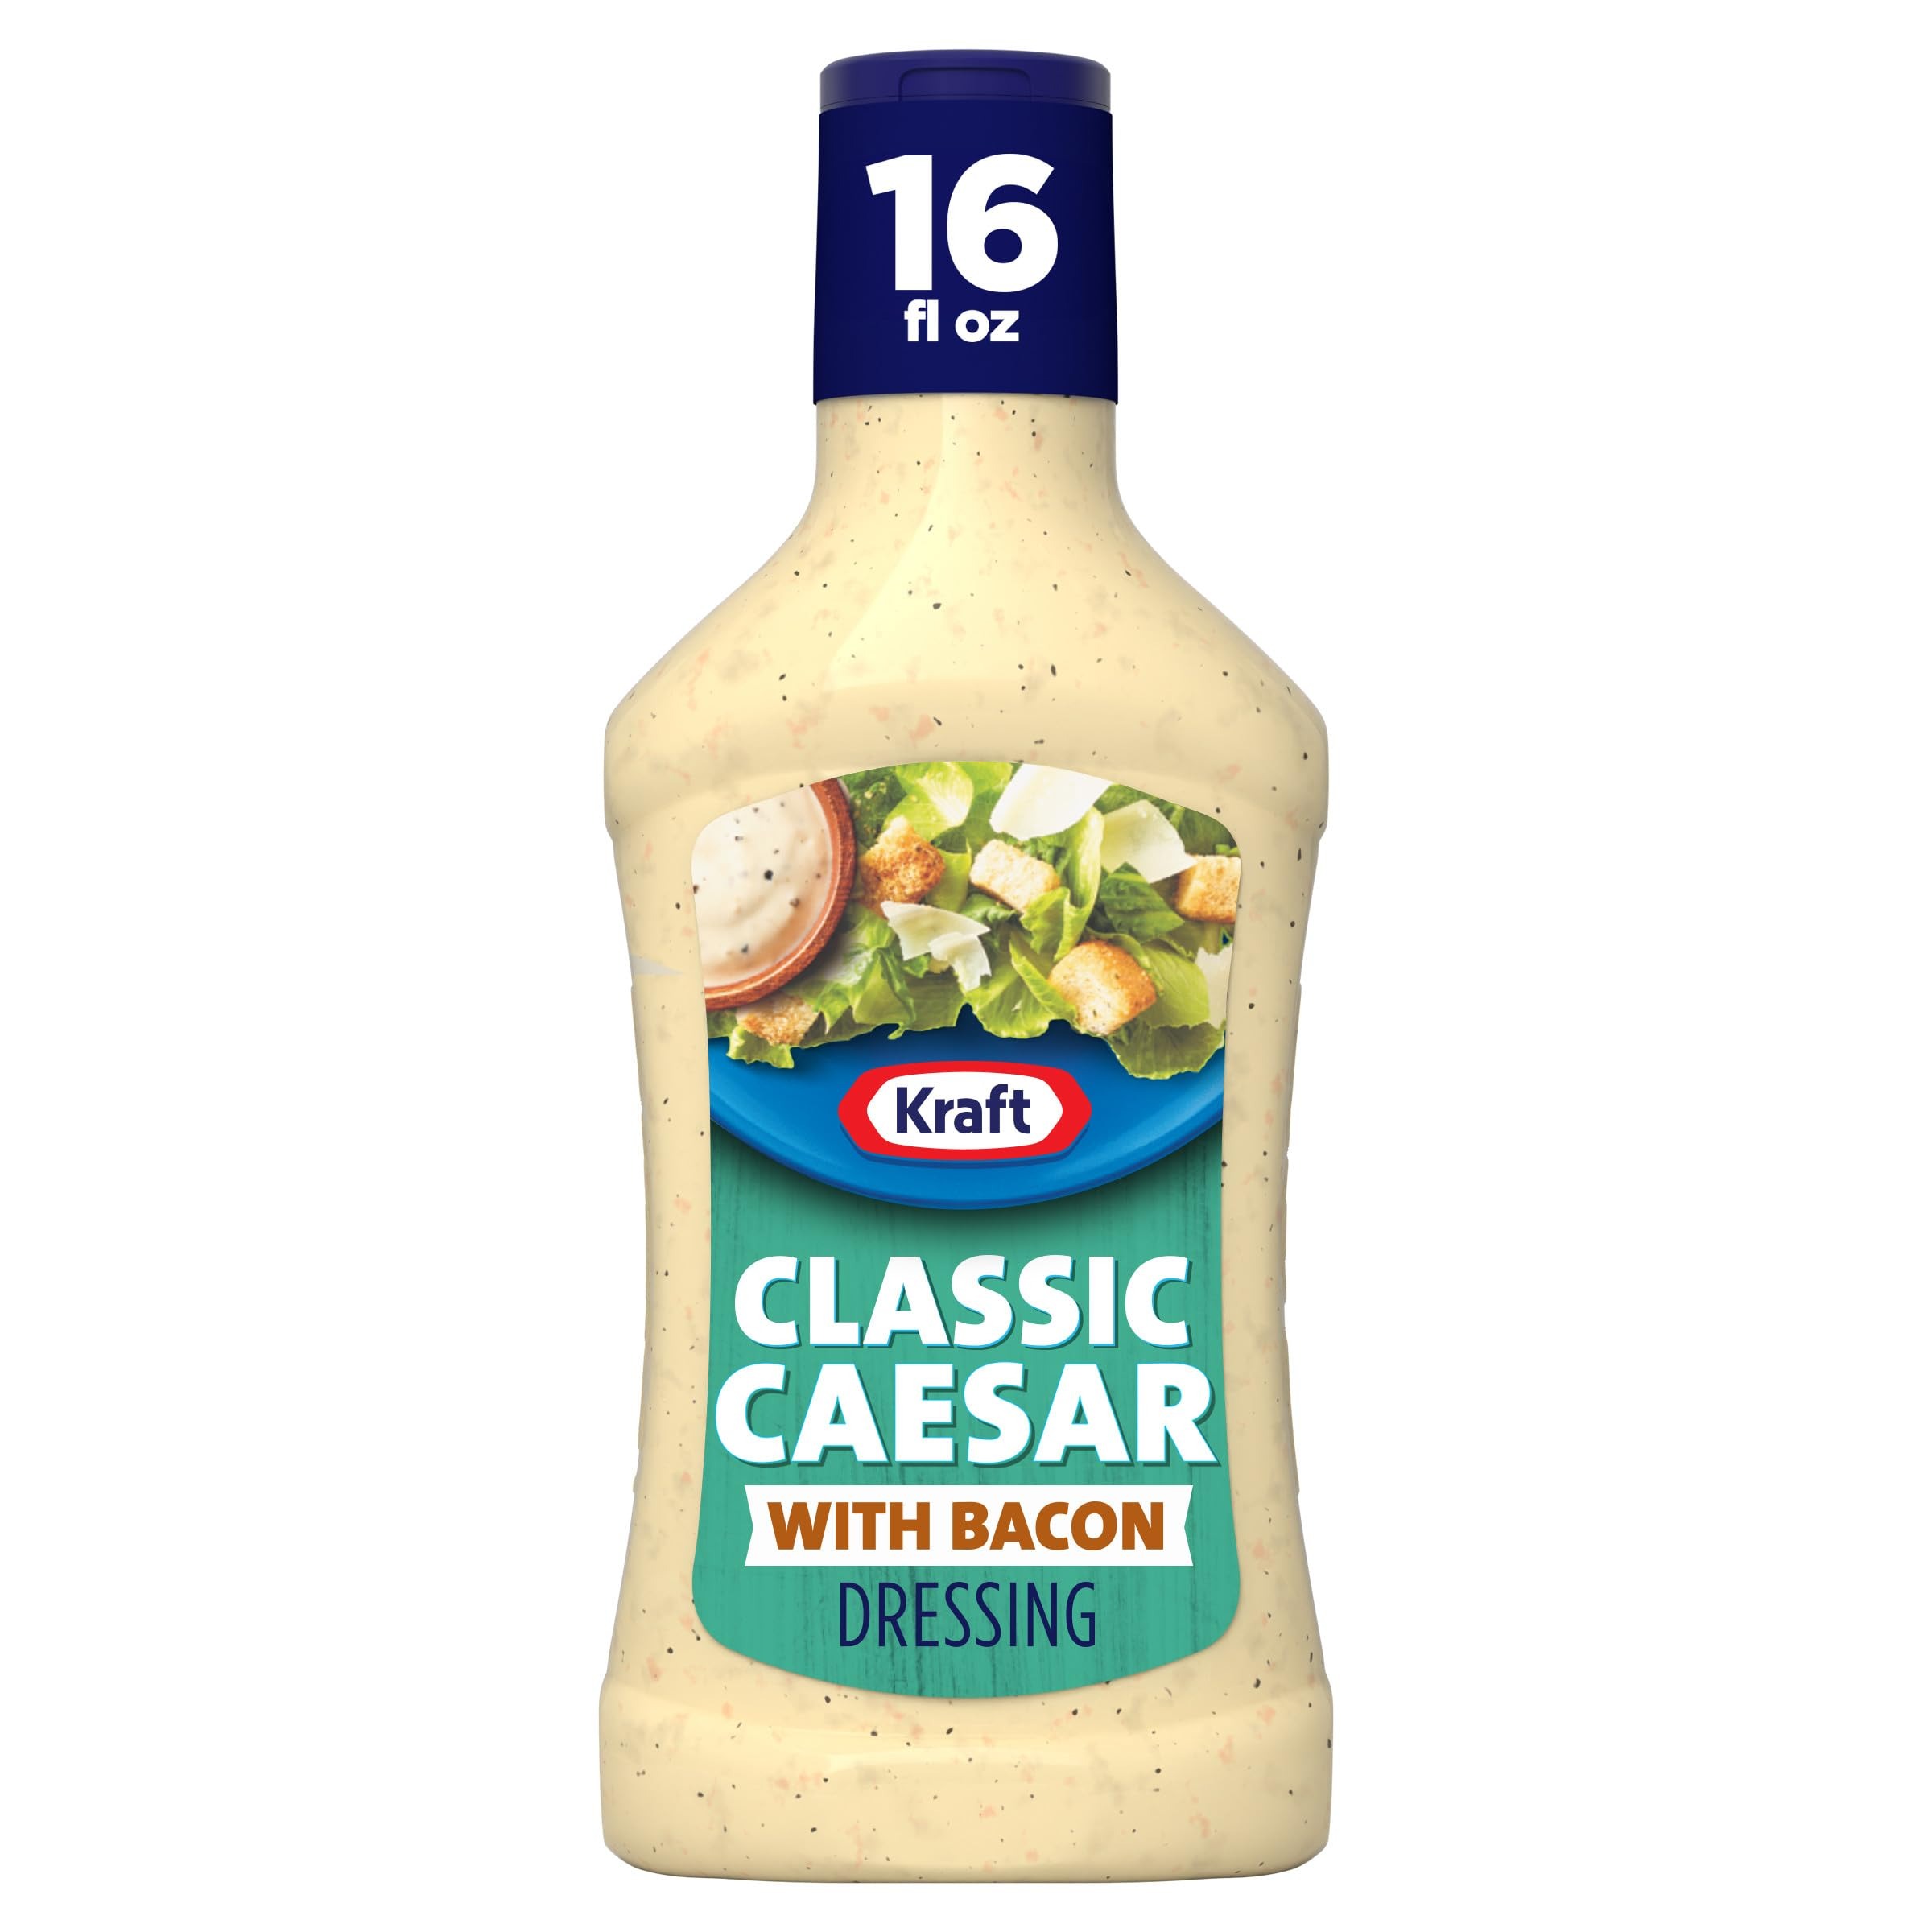
Item Name: Kraft Caesar with Bacon Dressing, 16 fl oz Bottle
Bullet Point 1: One 16 fl oz bottle of Kraft Caesar with Bacon Dressing
Bullet Point 2: Our creamy Classic Caesar Dressing is infused with the goodness of bacon
Bullet Point 3: The classic Caesar dressing taste you love with smoky flavor
Bullet Point 4: Add Kraft Caesar with Bacon Dressing to salads, sandwiches and wraps
Bullet Point 5: Try our bacon Caesar dressing as a delicious dip for vegetables, chicken nuggets, fries or pizza
Bullet Point 6: Each 16-ounce bottle contains about 16 servings
Bullet Point 7: Shake well before use and refrigerate after opening
Value: 16.0
Unit: Ounce

Price: 3.19